Great Britain at the 2012 Summer Paralympics

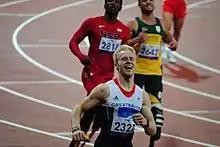
Jonnie Peacock in the T44 100 metres

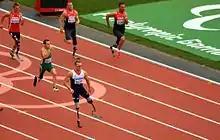
Richard Whitehead winning the gold medal in the T42 200 metres.

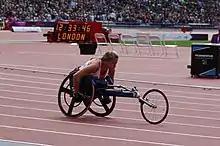
Hannah Cockroft in the T34 100 m qualifying heats

Nine British boccia players were selected to compete in London, five of whom made their Paralympic debuts. In the individual events, David Smith won silver in the BC1 event after losing to Pattaya Tadtong of Thailand in the final. The 2008 gold medal-winning BC1-2 team lost to Thailand in the semi-finals and went on to defeat Portugal in the bronze medal final.